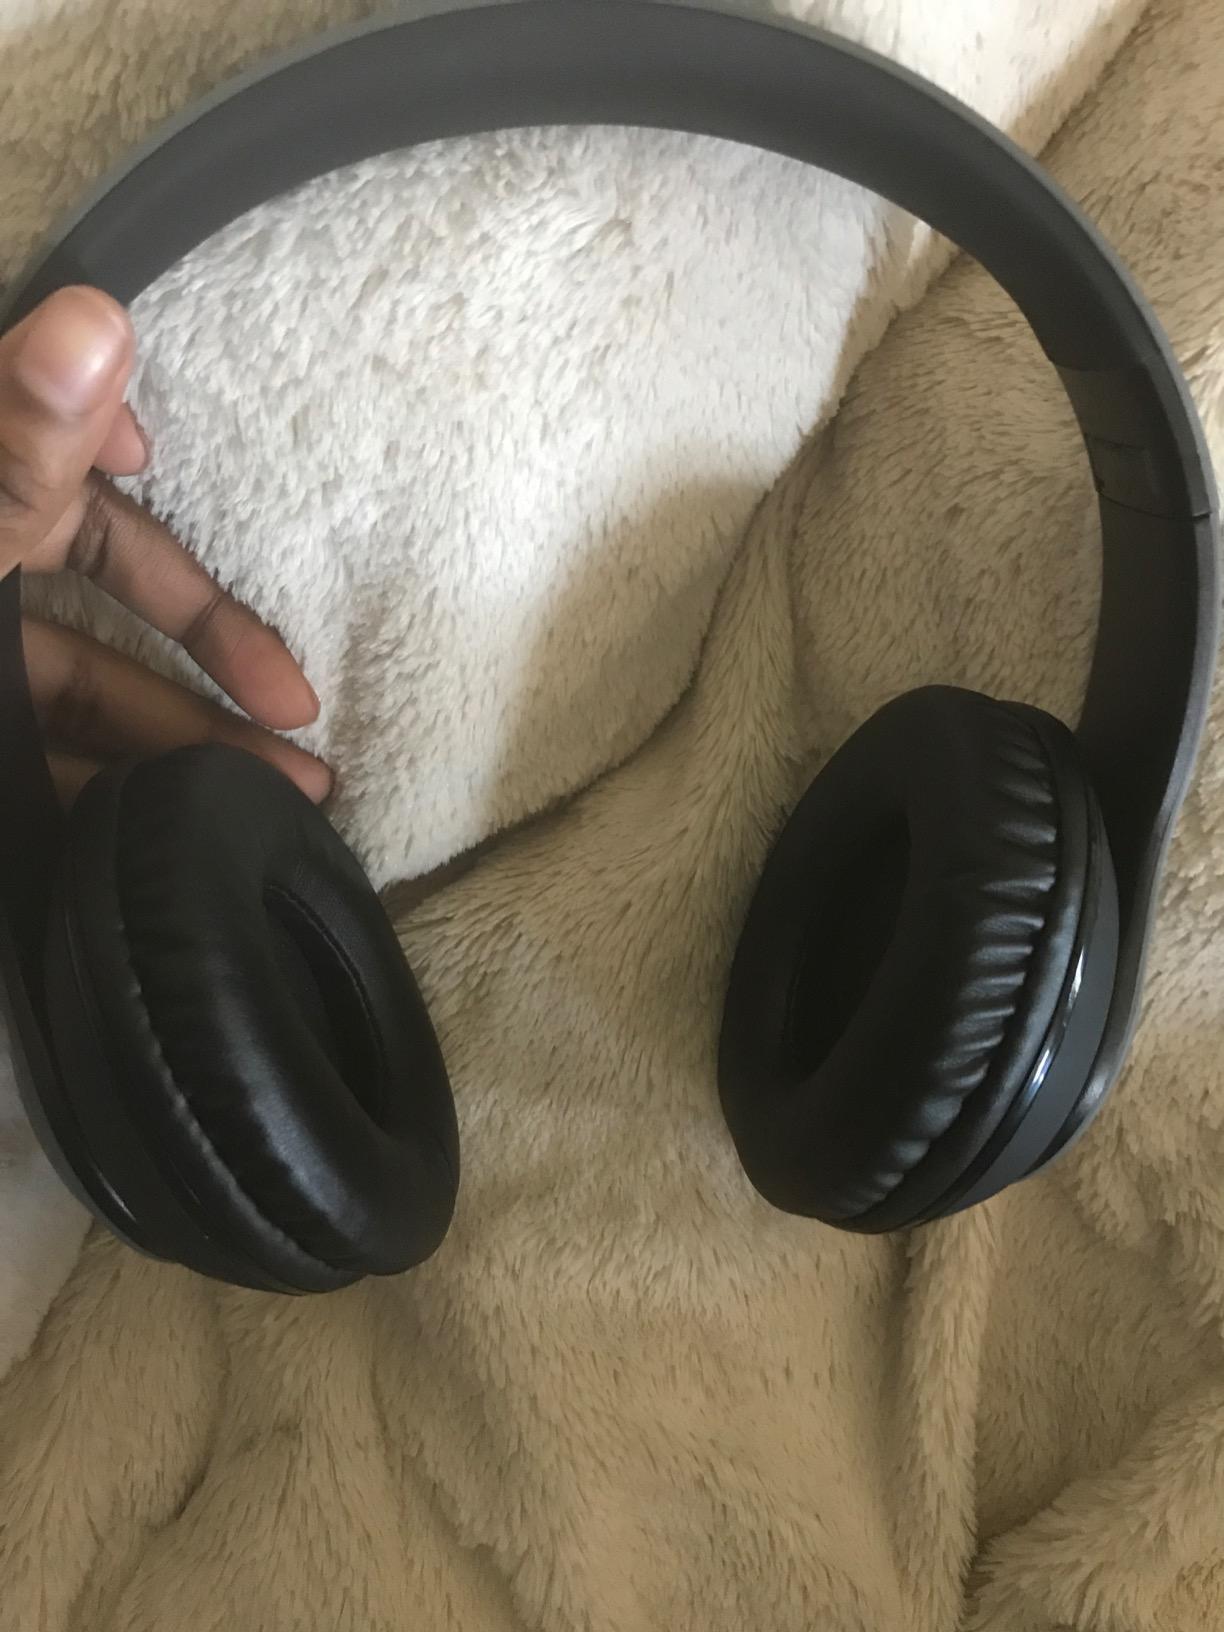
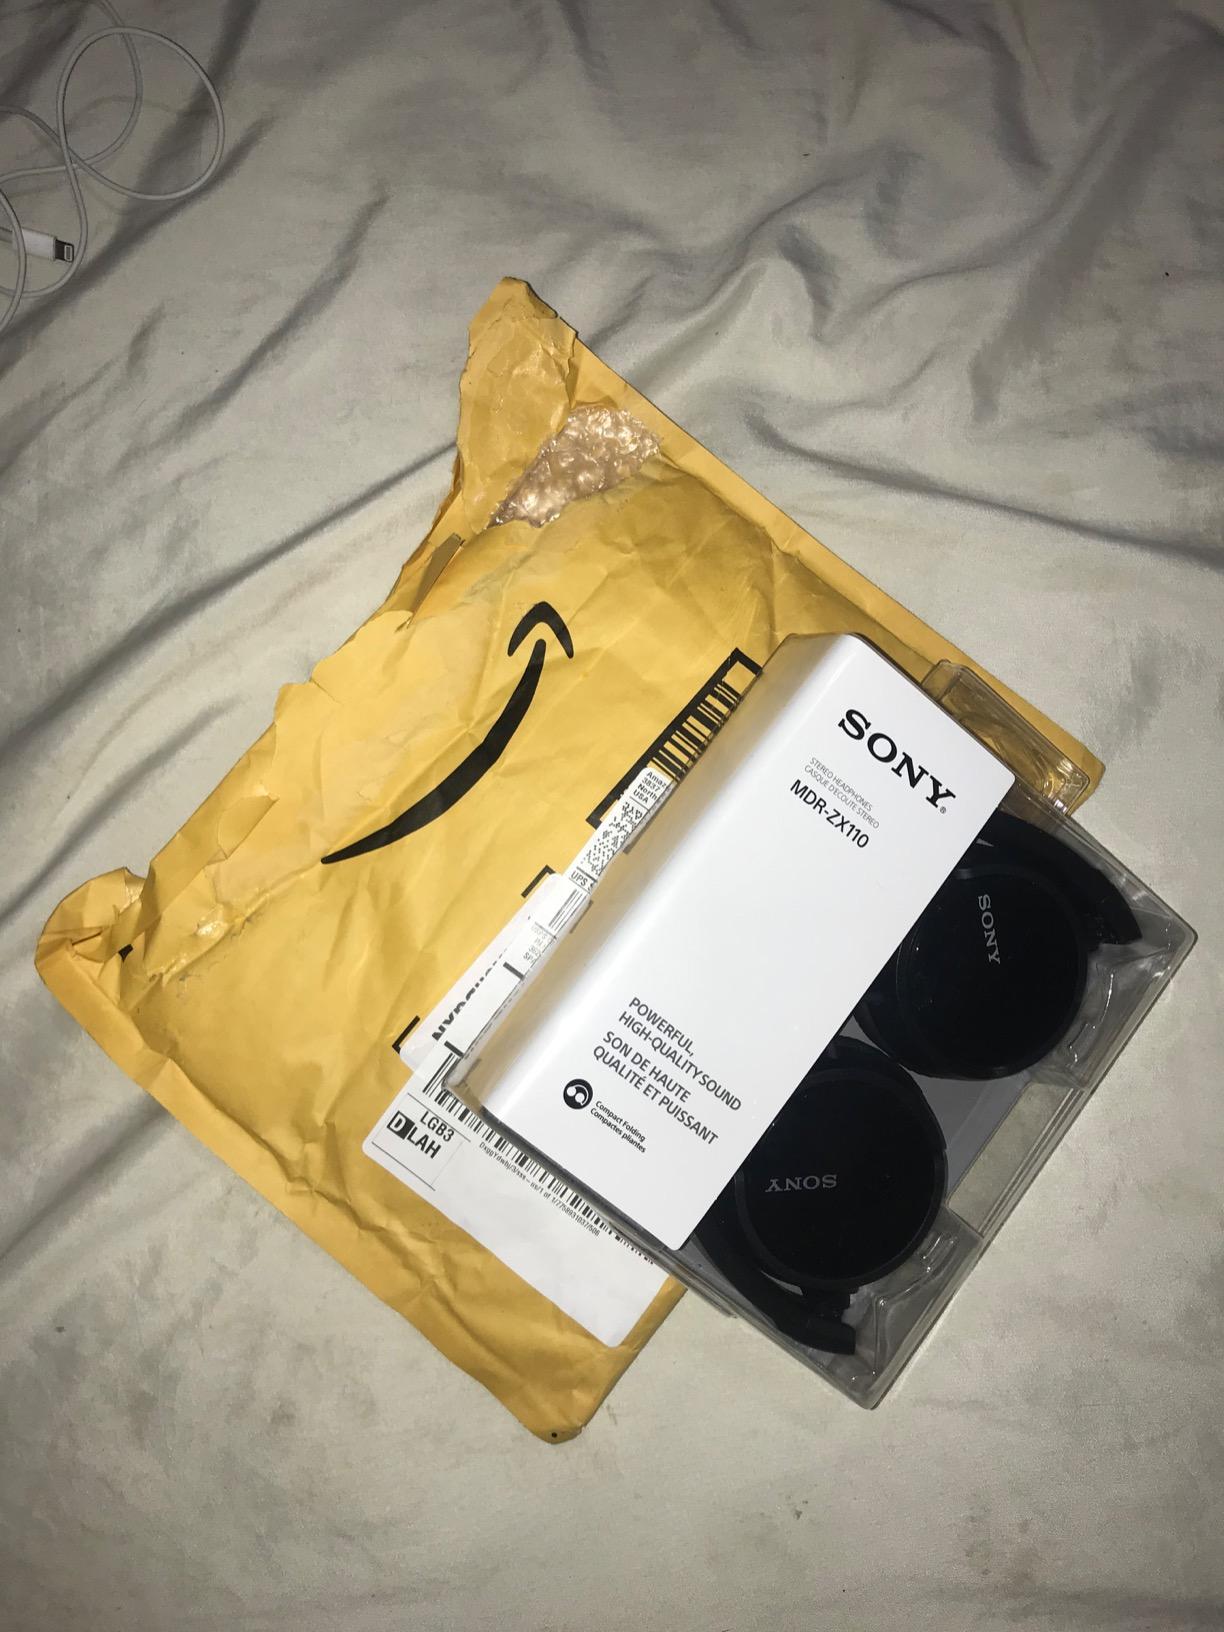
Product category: headphones
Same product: no